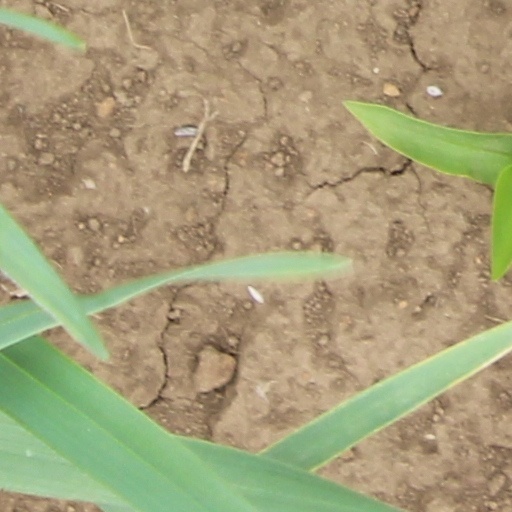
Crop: wheat